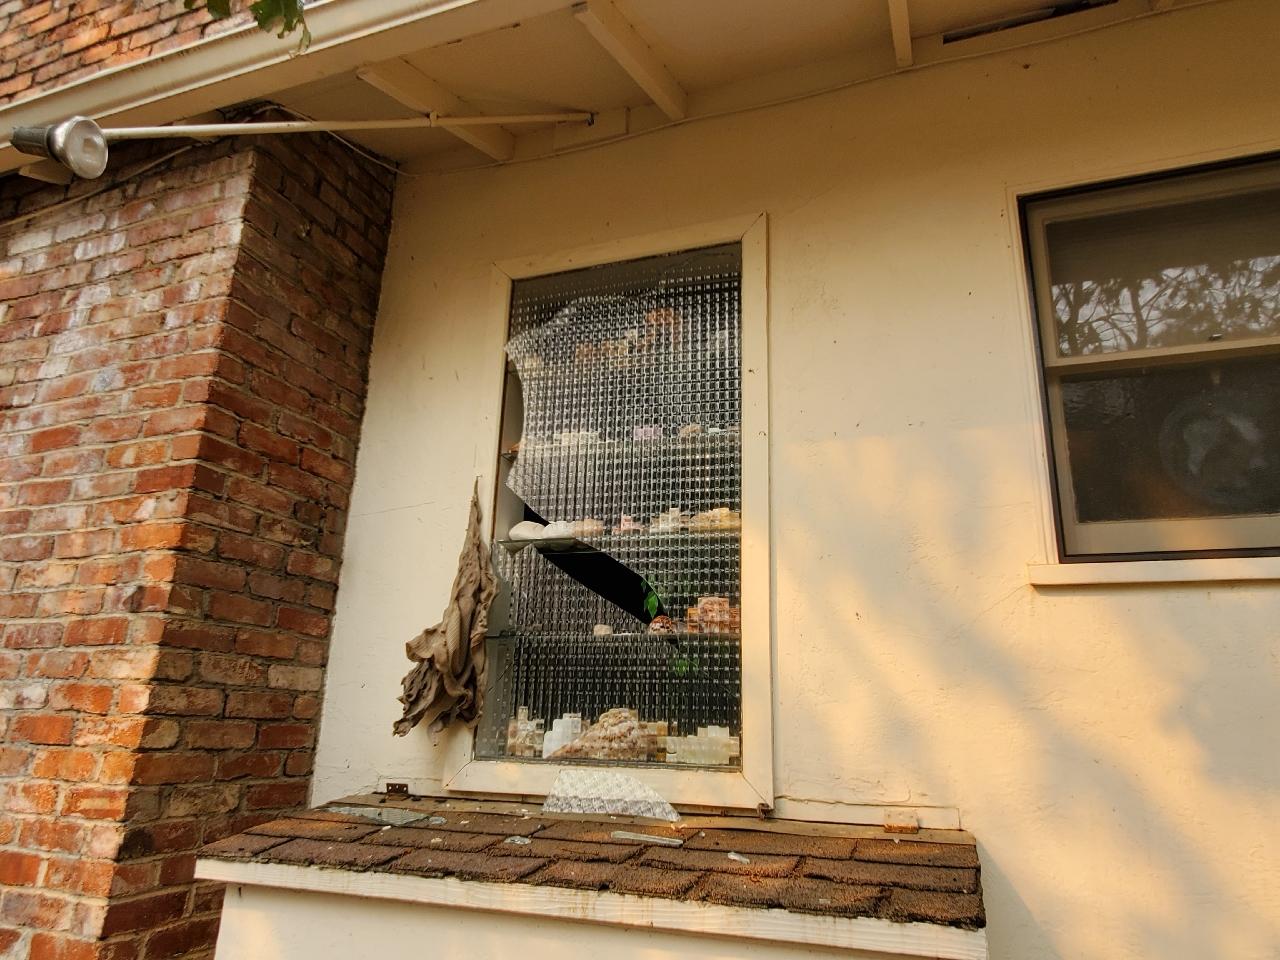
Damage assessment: affected